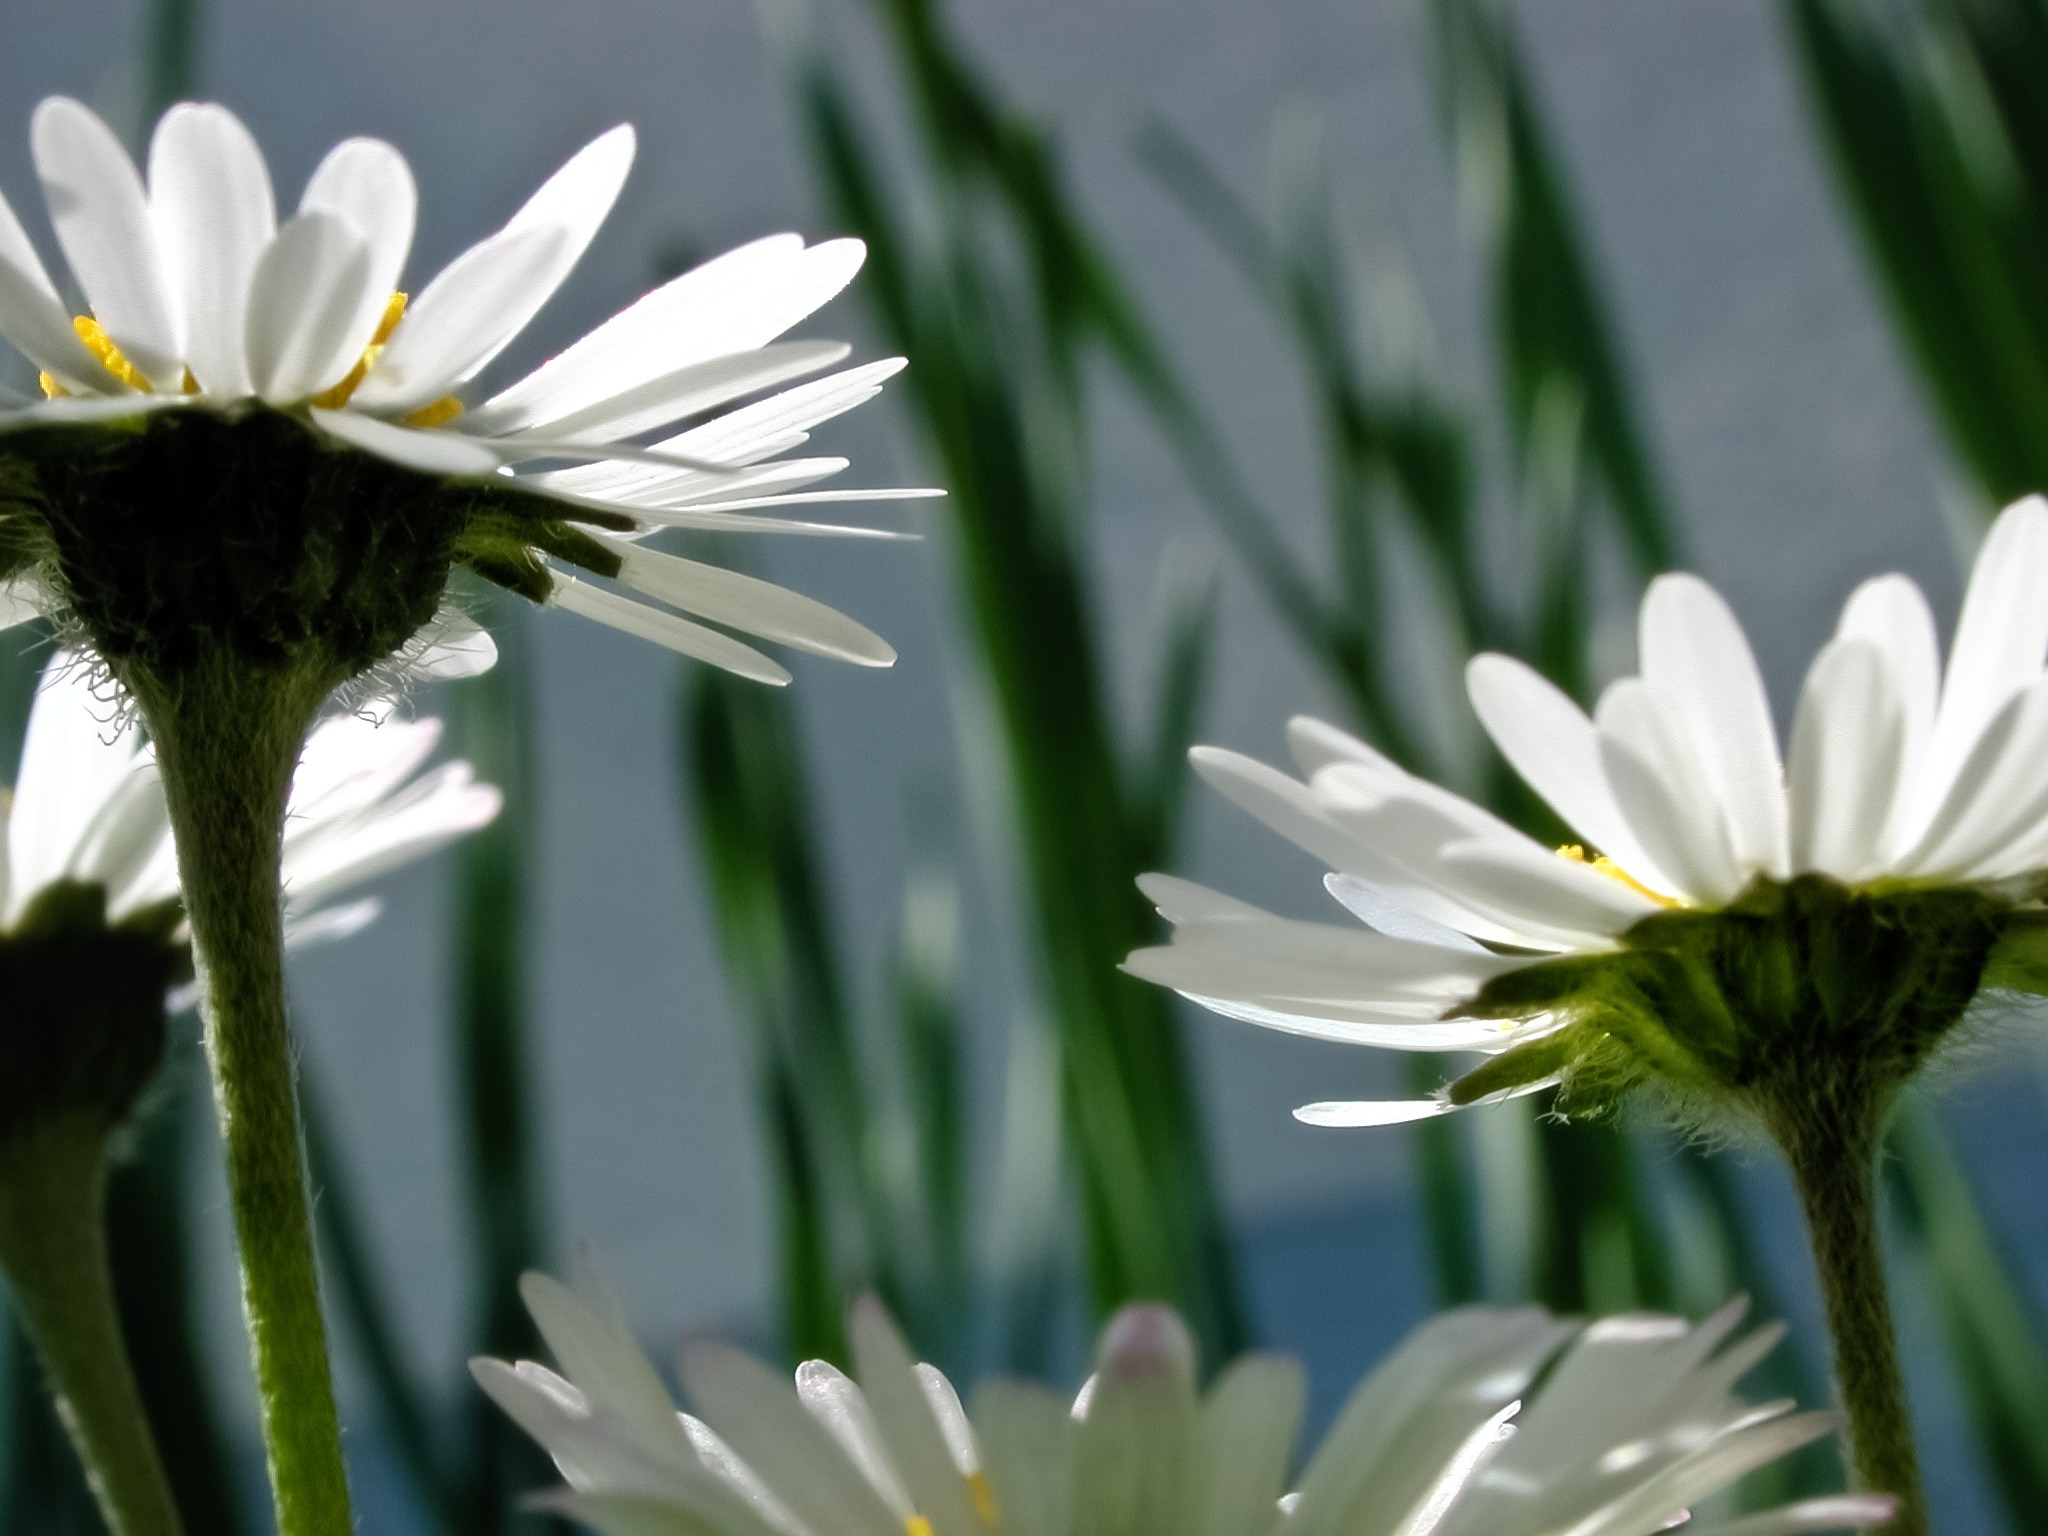
nature, grass, blossom, plant, white, photography, flower, petal, bloom, daisy, green, botany, flora, wildflower, flowers, close up, macro photography, flowering plant, daisy family, oxeye daisy, plant stem, land plant